SES-8

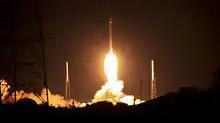
The launch of Falcon 9 v1.1 with SES-8 from Cape Canaveral on 3 December 2013.

The launch of "SES-8" was the seventh launch of the Falcon 9 launch vehicle, and the second launch of the Falcon 9 v1.1. SES paid a discounted price — "well under US$60 million" — for the launch since it was the inaugural geostationary launch on the Falcon 9. When originally contracted, in 2011 the putative launch date was early 2013.